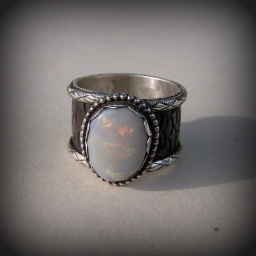
Manannan Mac Lir's ring of the White Dragon white opal set in sterling silver